Turkey (bird)

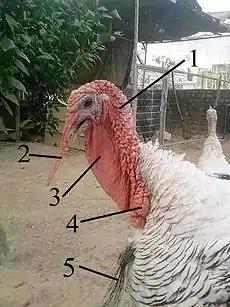
Anatomical structures on the head and throat of a domestic turkey. 1. caruncles, 2. snood, 3. wattle (dewlap), 4. major caruncle, 5. beard

Turkeys have been known to be aggressive toward humans and pets in residential areas. Wild turkeys have a social structure and pecking order and habituated turkeys may respond to humans and animals as they do to other turkeys. Habituated turkeys may attempt to dominate or attack people that the birds view as subordinates.